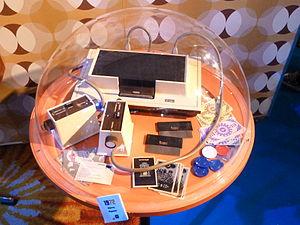
Magnavox Odyssey présentée au Festival du Jeu Vidéo par le musée du jeu vidéo
La Magnavox Odyssey, ou simplement Odyssey, est une console de jeux vidéo de la première génération commercialisée par Magnavox en septembre 1972 aux États-Unis, puis en 1973 dans le reste du monde. Elle se présente sous la forme d'une boîte blanche avec un système de carte de jeu, contenant des circuits numériques équipés de composants discrets, et qui se connecte à une télévision. L'Odyssey peut afficher simultanément trois points carrés distincts à l'écran, en monochrome noir et blanc, et permet un comportement différent pour chacun des points en fonction du jeu. Les joueurs placent un calque en plastique sur l'écran et un ou deux joueurs utilisent les boutons rotatifs des contrôleurs de jeu reliés avec des fils à la console, afin de déplacer les points à l'écran. L'Odyssey est commercialisée avec toute une panoplie d'accessoires tels que des dés, des cartes de jeu, des billets fictifs en papier, des jetons et des plateaux de jeux, qui sont utilisés conjointement aux jeux vidéo. Suivant les localisations, un peu plus d'une dizaine de jeux sont inclus avec la console et quelques jeux sont commercialisés en 1972, puis en 1973.